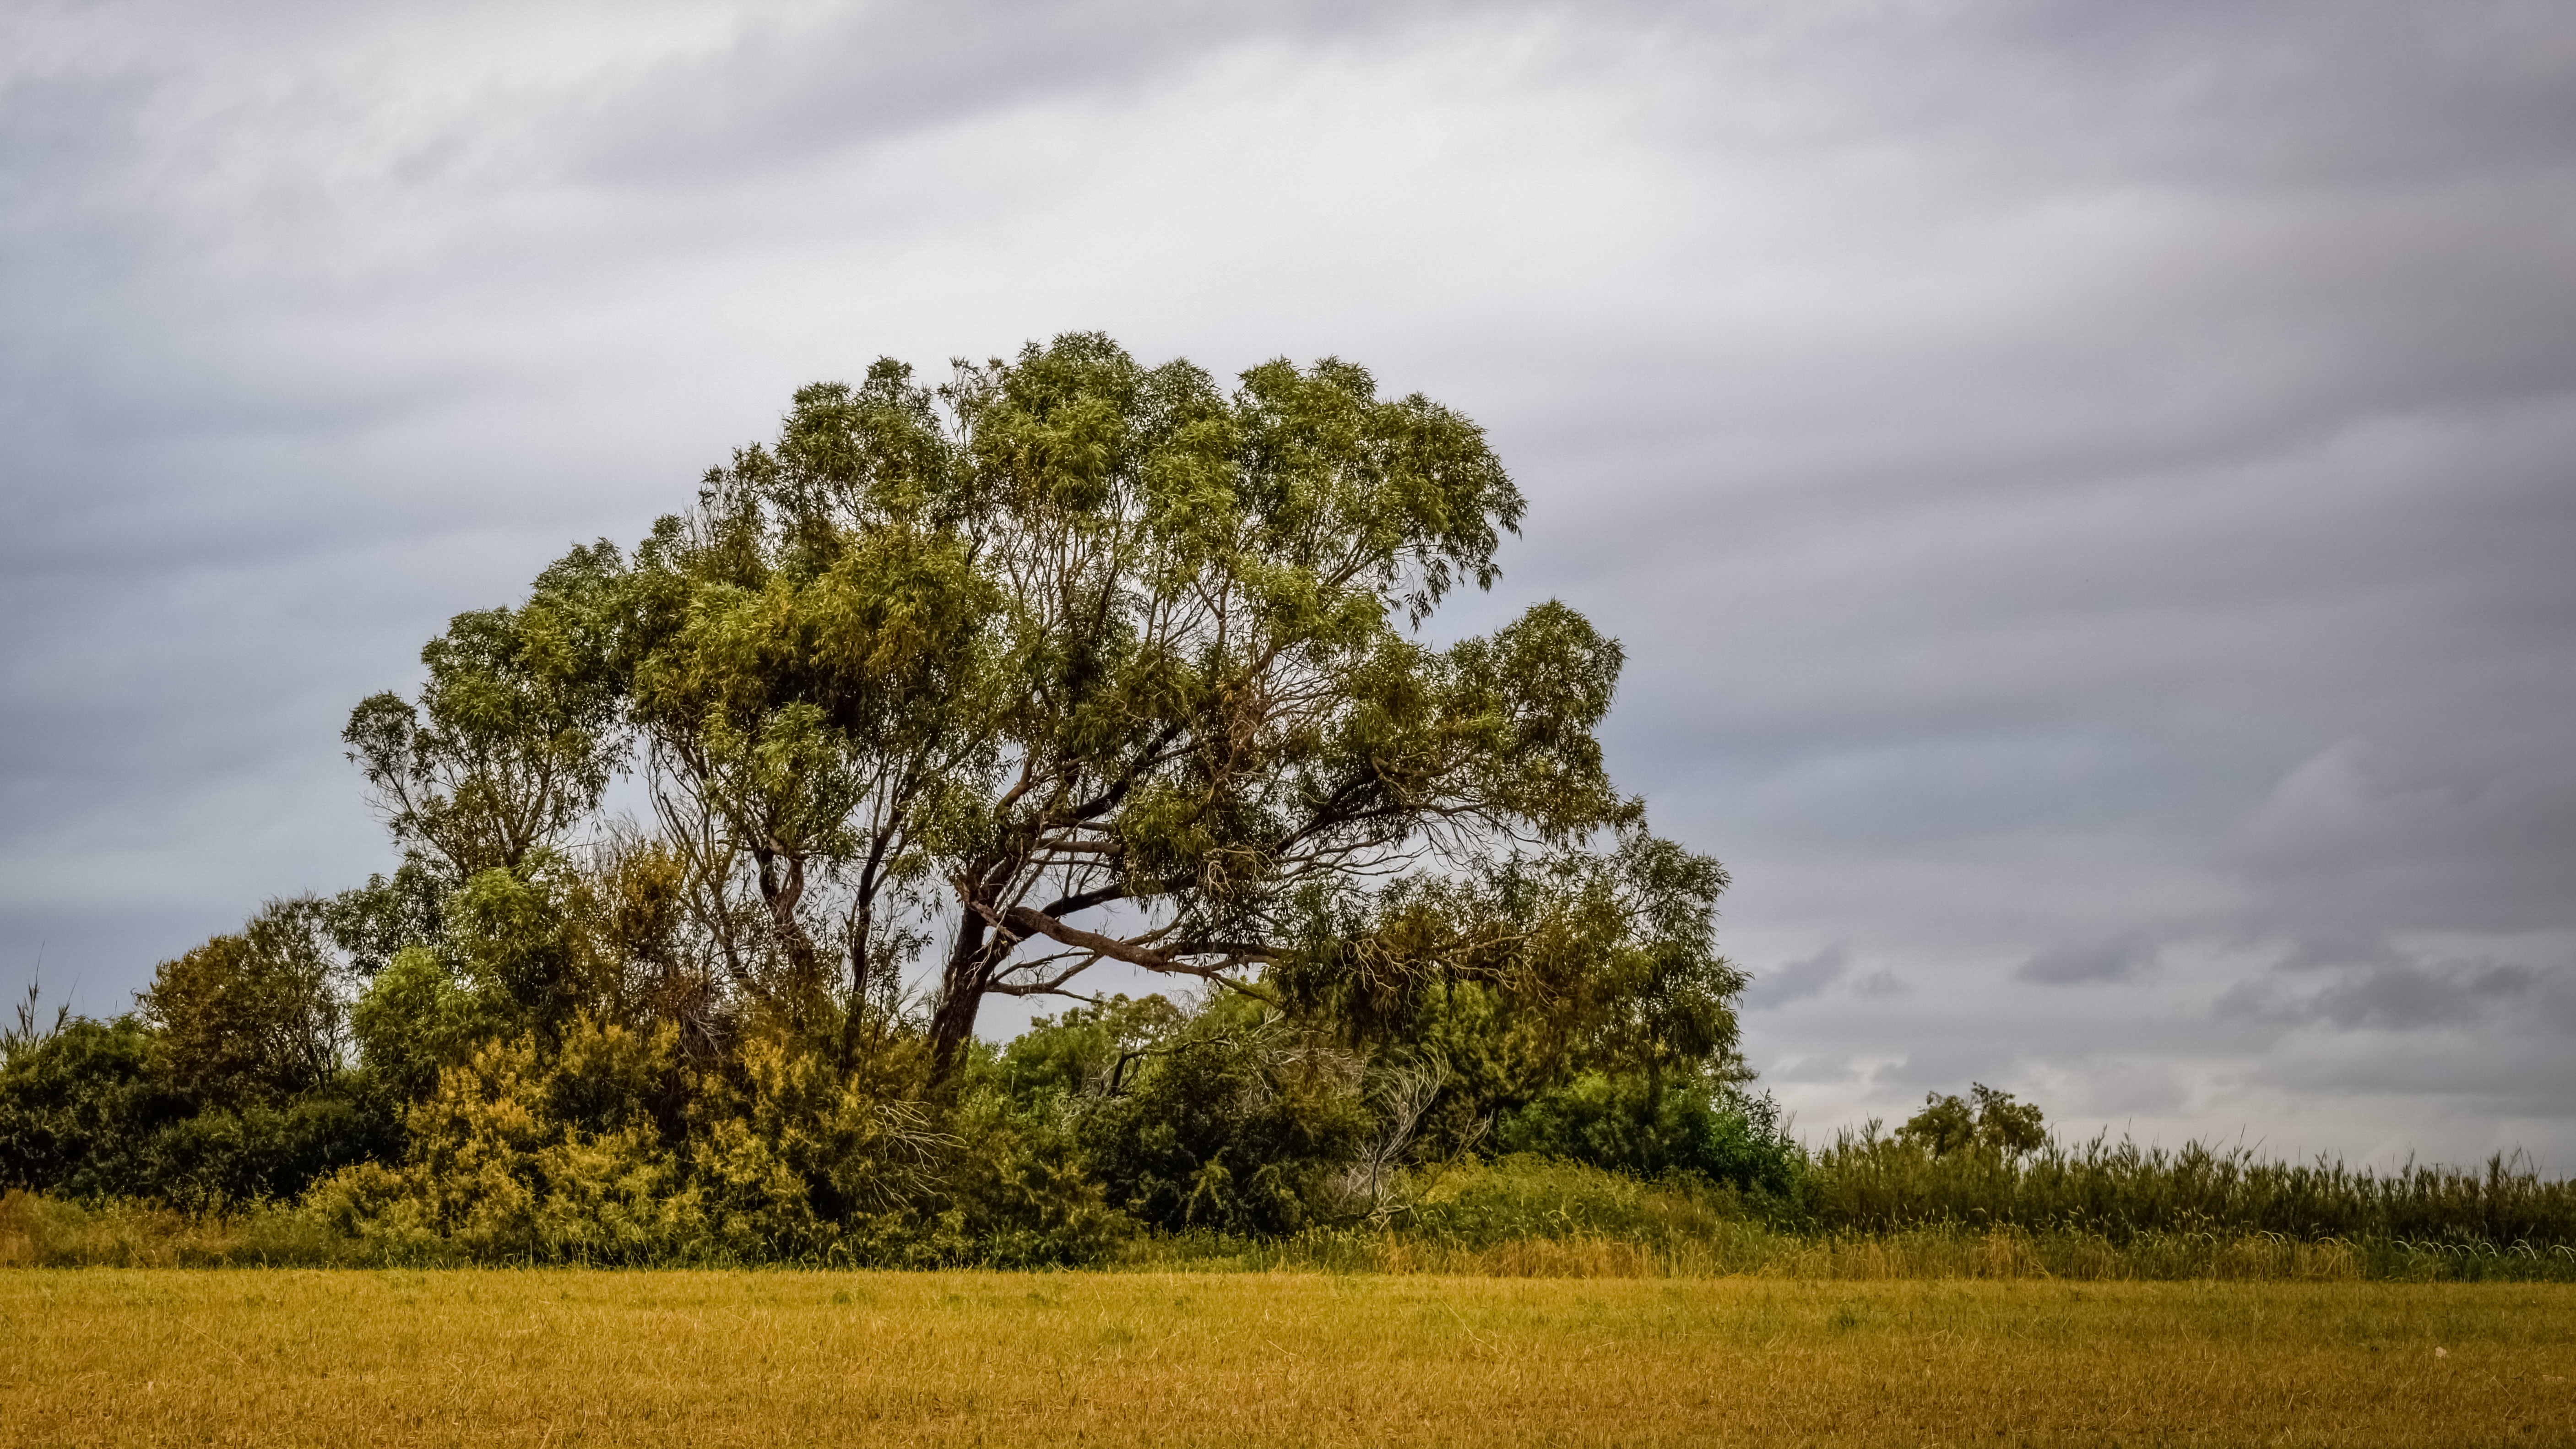
landscape, tree, nature, grass, horizon, cloud, plant, sky, field, meadow, prairie, countryside, sunlight, morning, leaf, hill, flower, green, scenery, agriculture, savanna, plain, grassland, habitat, ecosystem, cyprus, rural area, ayia napa, natural environment, atmospheric phenomenon, grass family, woody plant